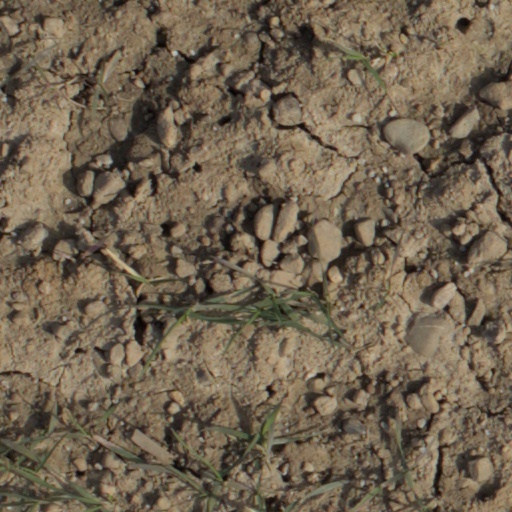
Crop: wheat